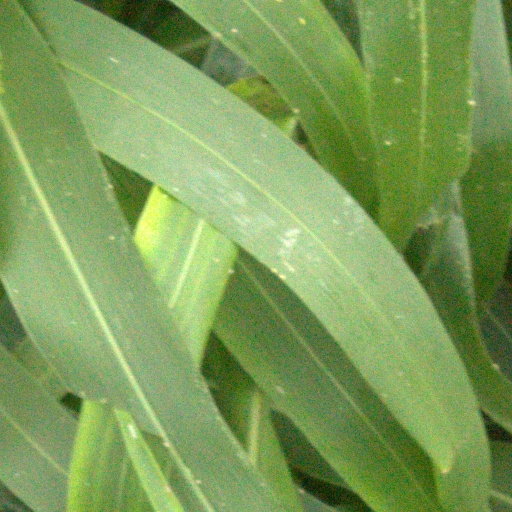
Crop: sorghum